Ogʻoch Sardoba

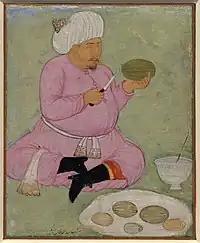
Uzbek ruler Abdullaxon II (1583—1598)

The first information about Ogʻoch Sardoba is found in the work “Abdullanoma” by Hafiz Tanish al-Bukhari. According to him, Uzbek Khan Abdulla Khan (1557—1598) “stopped in this area to dig a canal during his military campaign to Tashkent, and ordered to build a caravanserai and a sardoba for his soldiers who suffered from thirst”.